Gabriel Martinelli

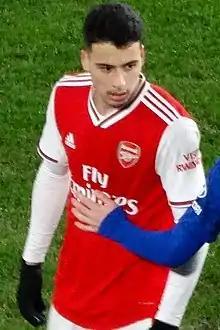
Martinelli playing for Arsenal in 2020

Martinelli was reportedly subject to interest from a number of clubs but signed a long-term contract with Premier League club Arsenal on 2 July 2019, for a reported fee of £6 million (R$46.9 million). Holding an Italian passport, Martinelli was not subject to the scrutinised criteria required for English clubs to sign South American players. He travelled with the Arsenal first team to their pre-season tour in the United States. He scored a goal on his non-competitive debut, in a 3–0 pre-season win against Colorado Rapids on 16 July. Upon signing, Martinelli was originally set to play primarily with the under-21s in his first season, then slowly be integrated from the academy setup to the first-team. However, Martinelli's impressive pre-season and quality in training encouraged Arsenal that he would be ready for immediate first-team integration.